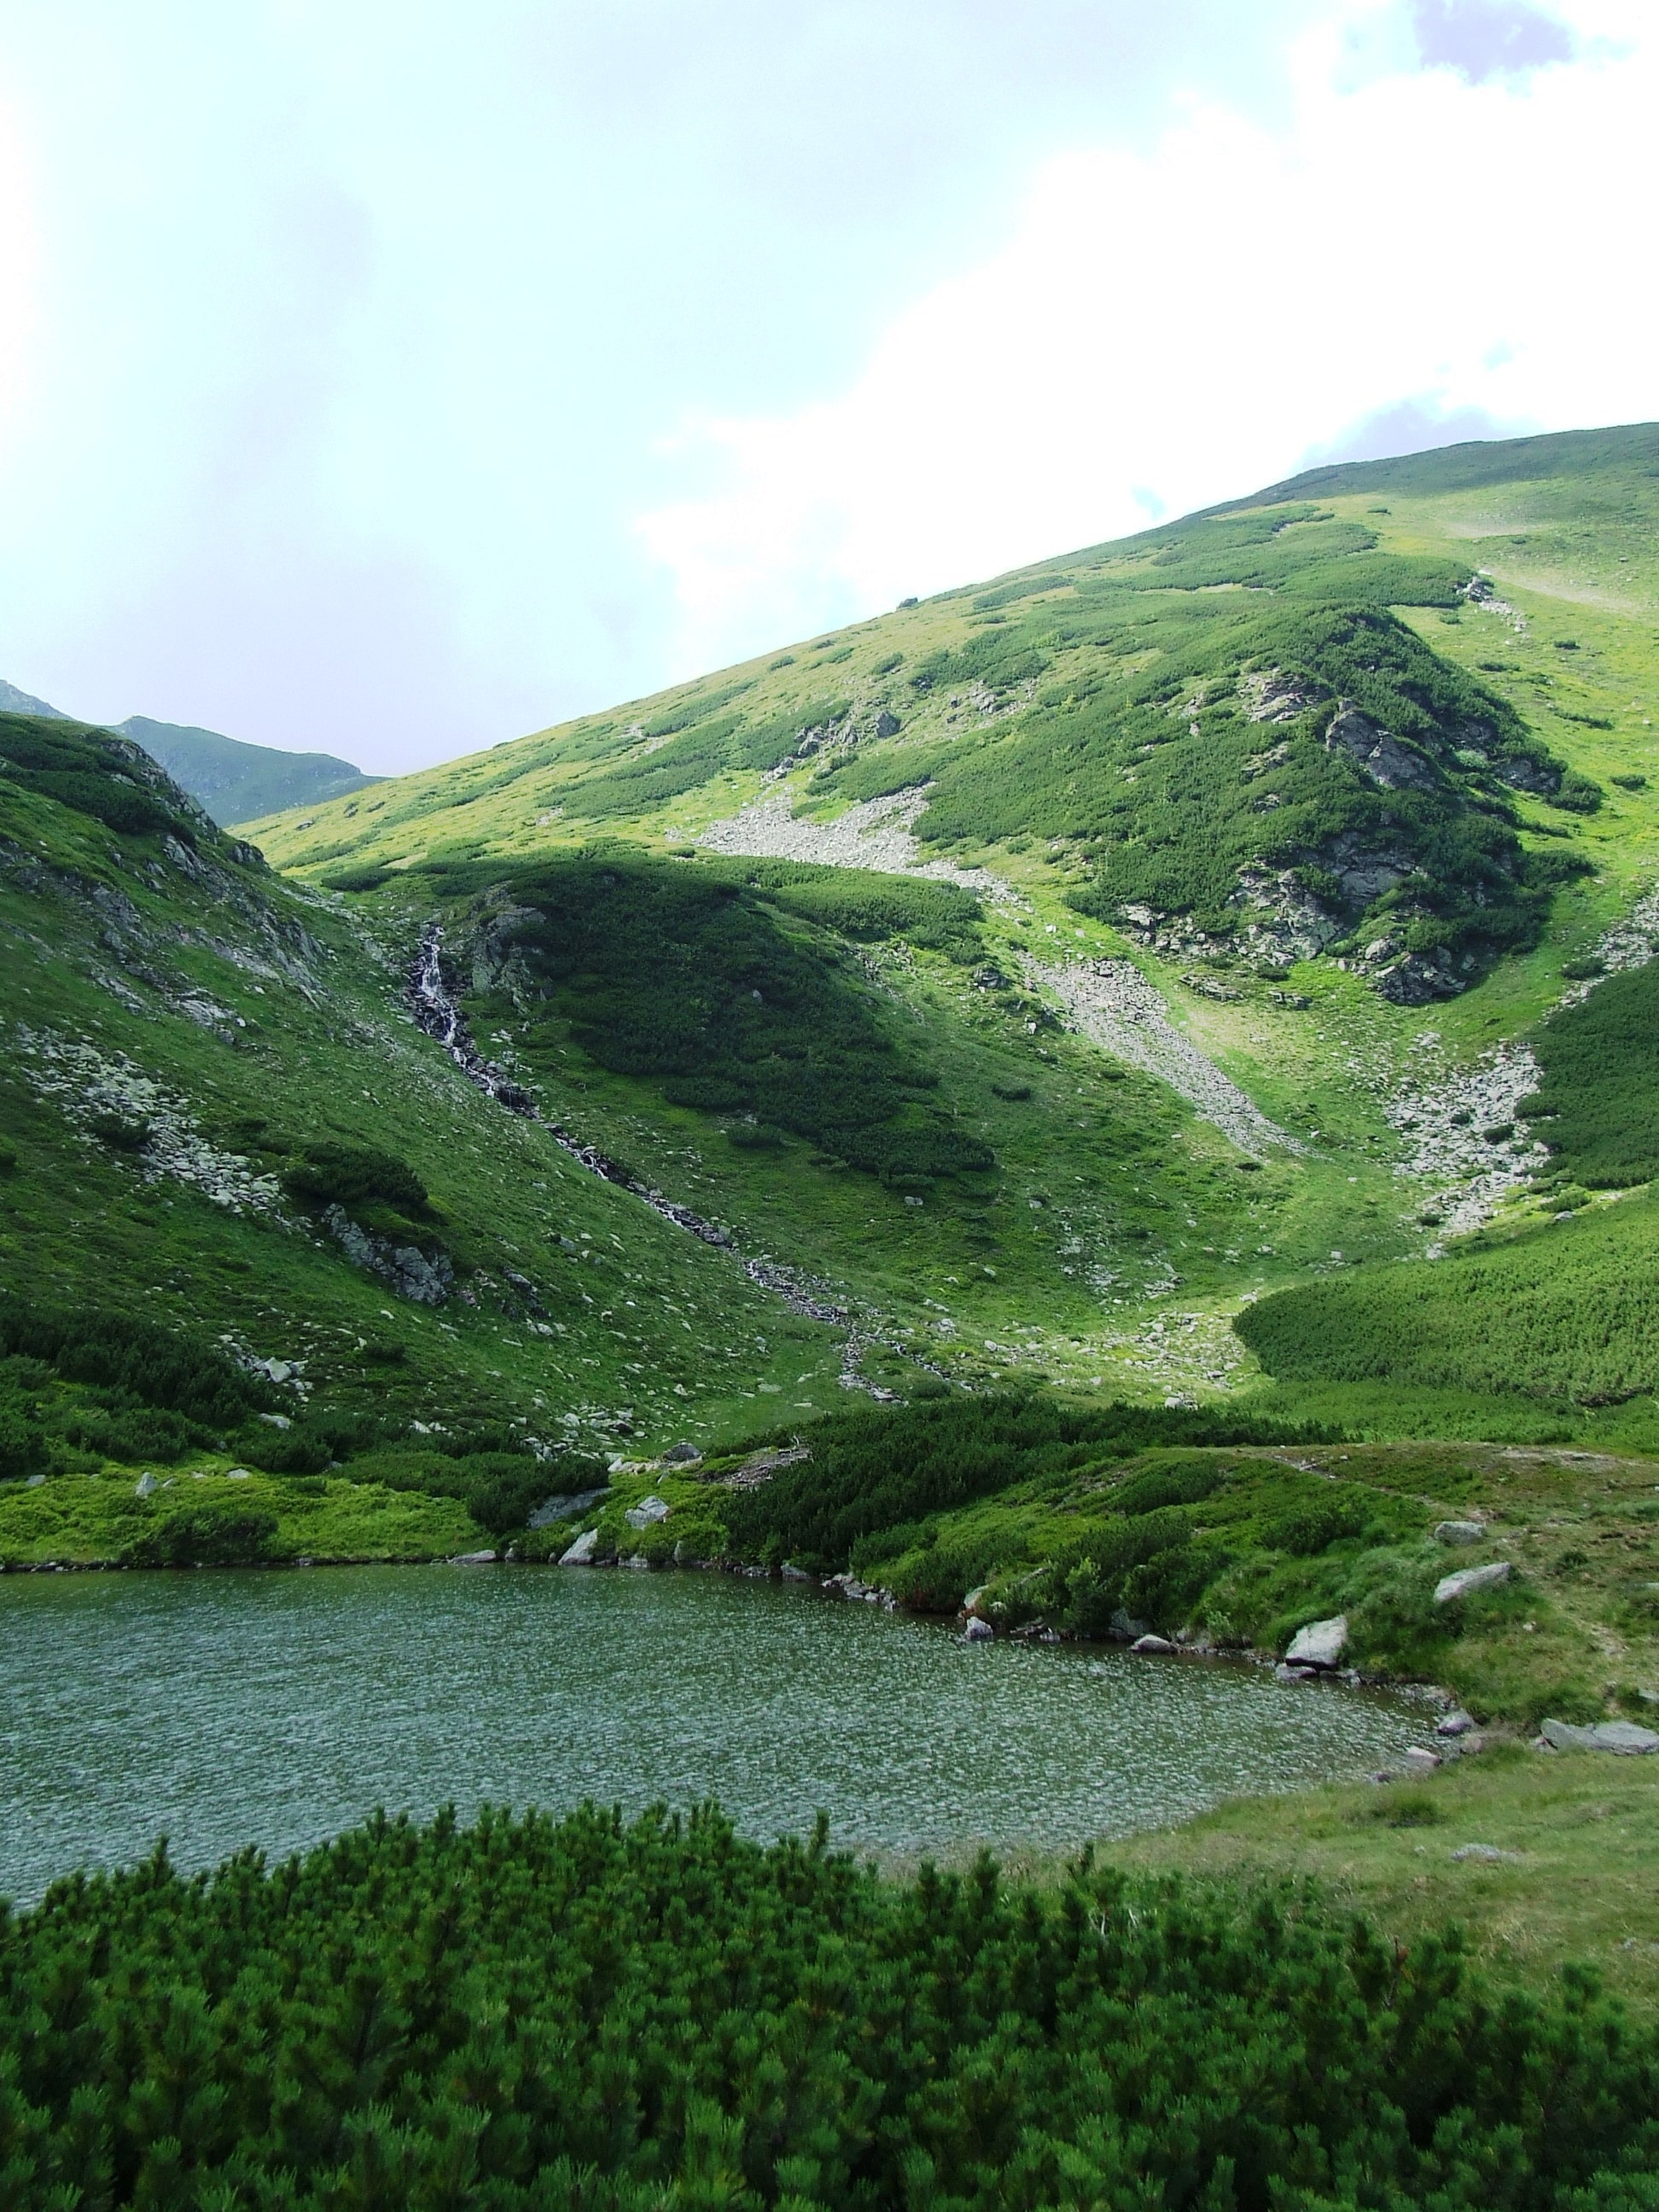
landscape, water, nature, waterfall, wilderness, mountain, meadow, hill, flower, lake, valley, mountain range, clean, fjord, reservoir, highland, ridge, mountains, alps, grassland, climate, plateau, fell, loch, high mountains, ecosystem, transylvania, landform, tarn, maramures, mountain pass, hill station, cathy r mountains, t rpefenyves, uno stone, lala lake, alpine lawn, geographical feature, mountainous landforms